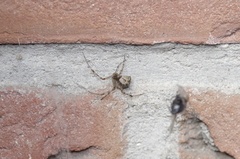
Species: Parasteatoda_tepidariorum